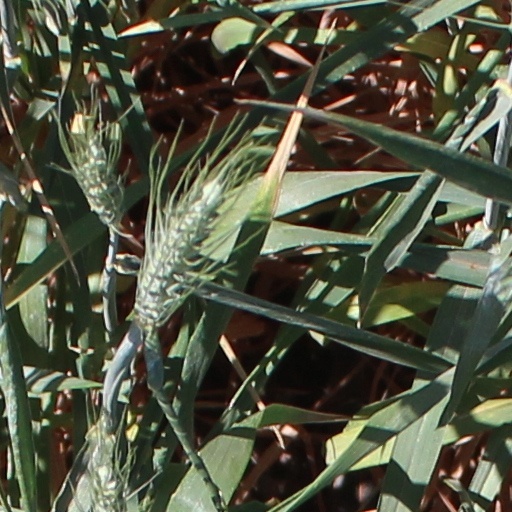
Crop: wheat